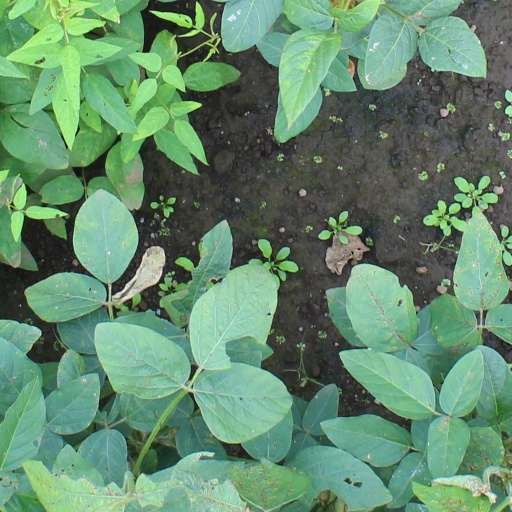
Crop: soybean